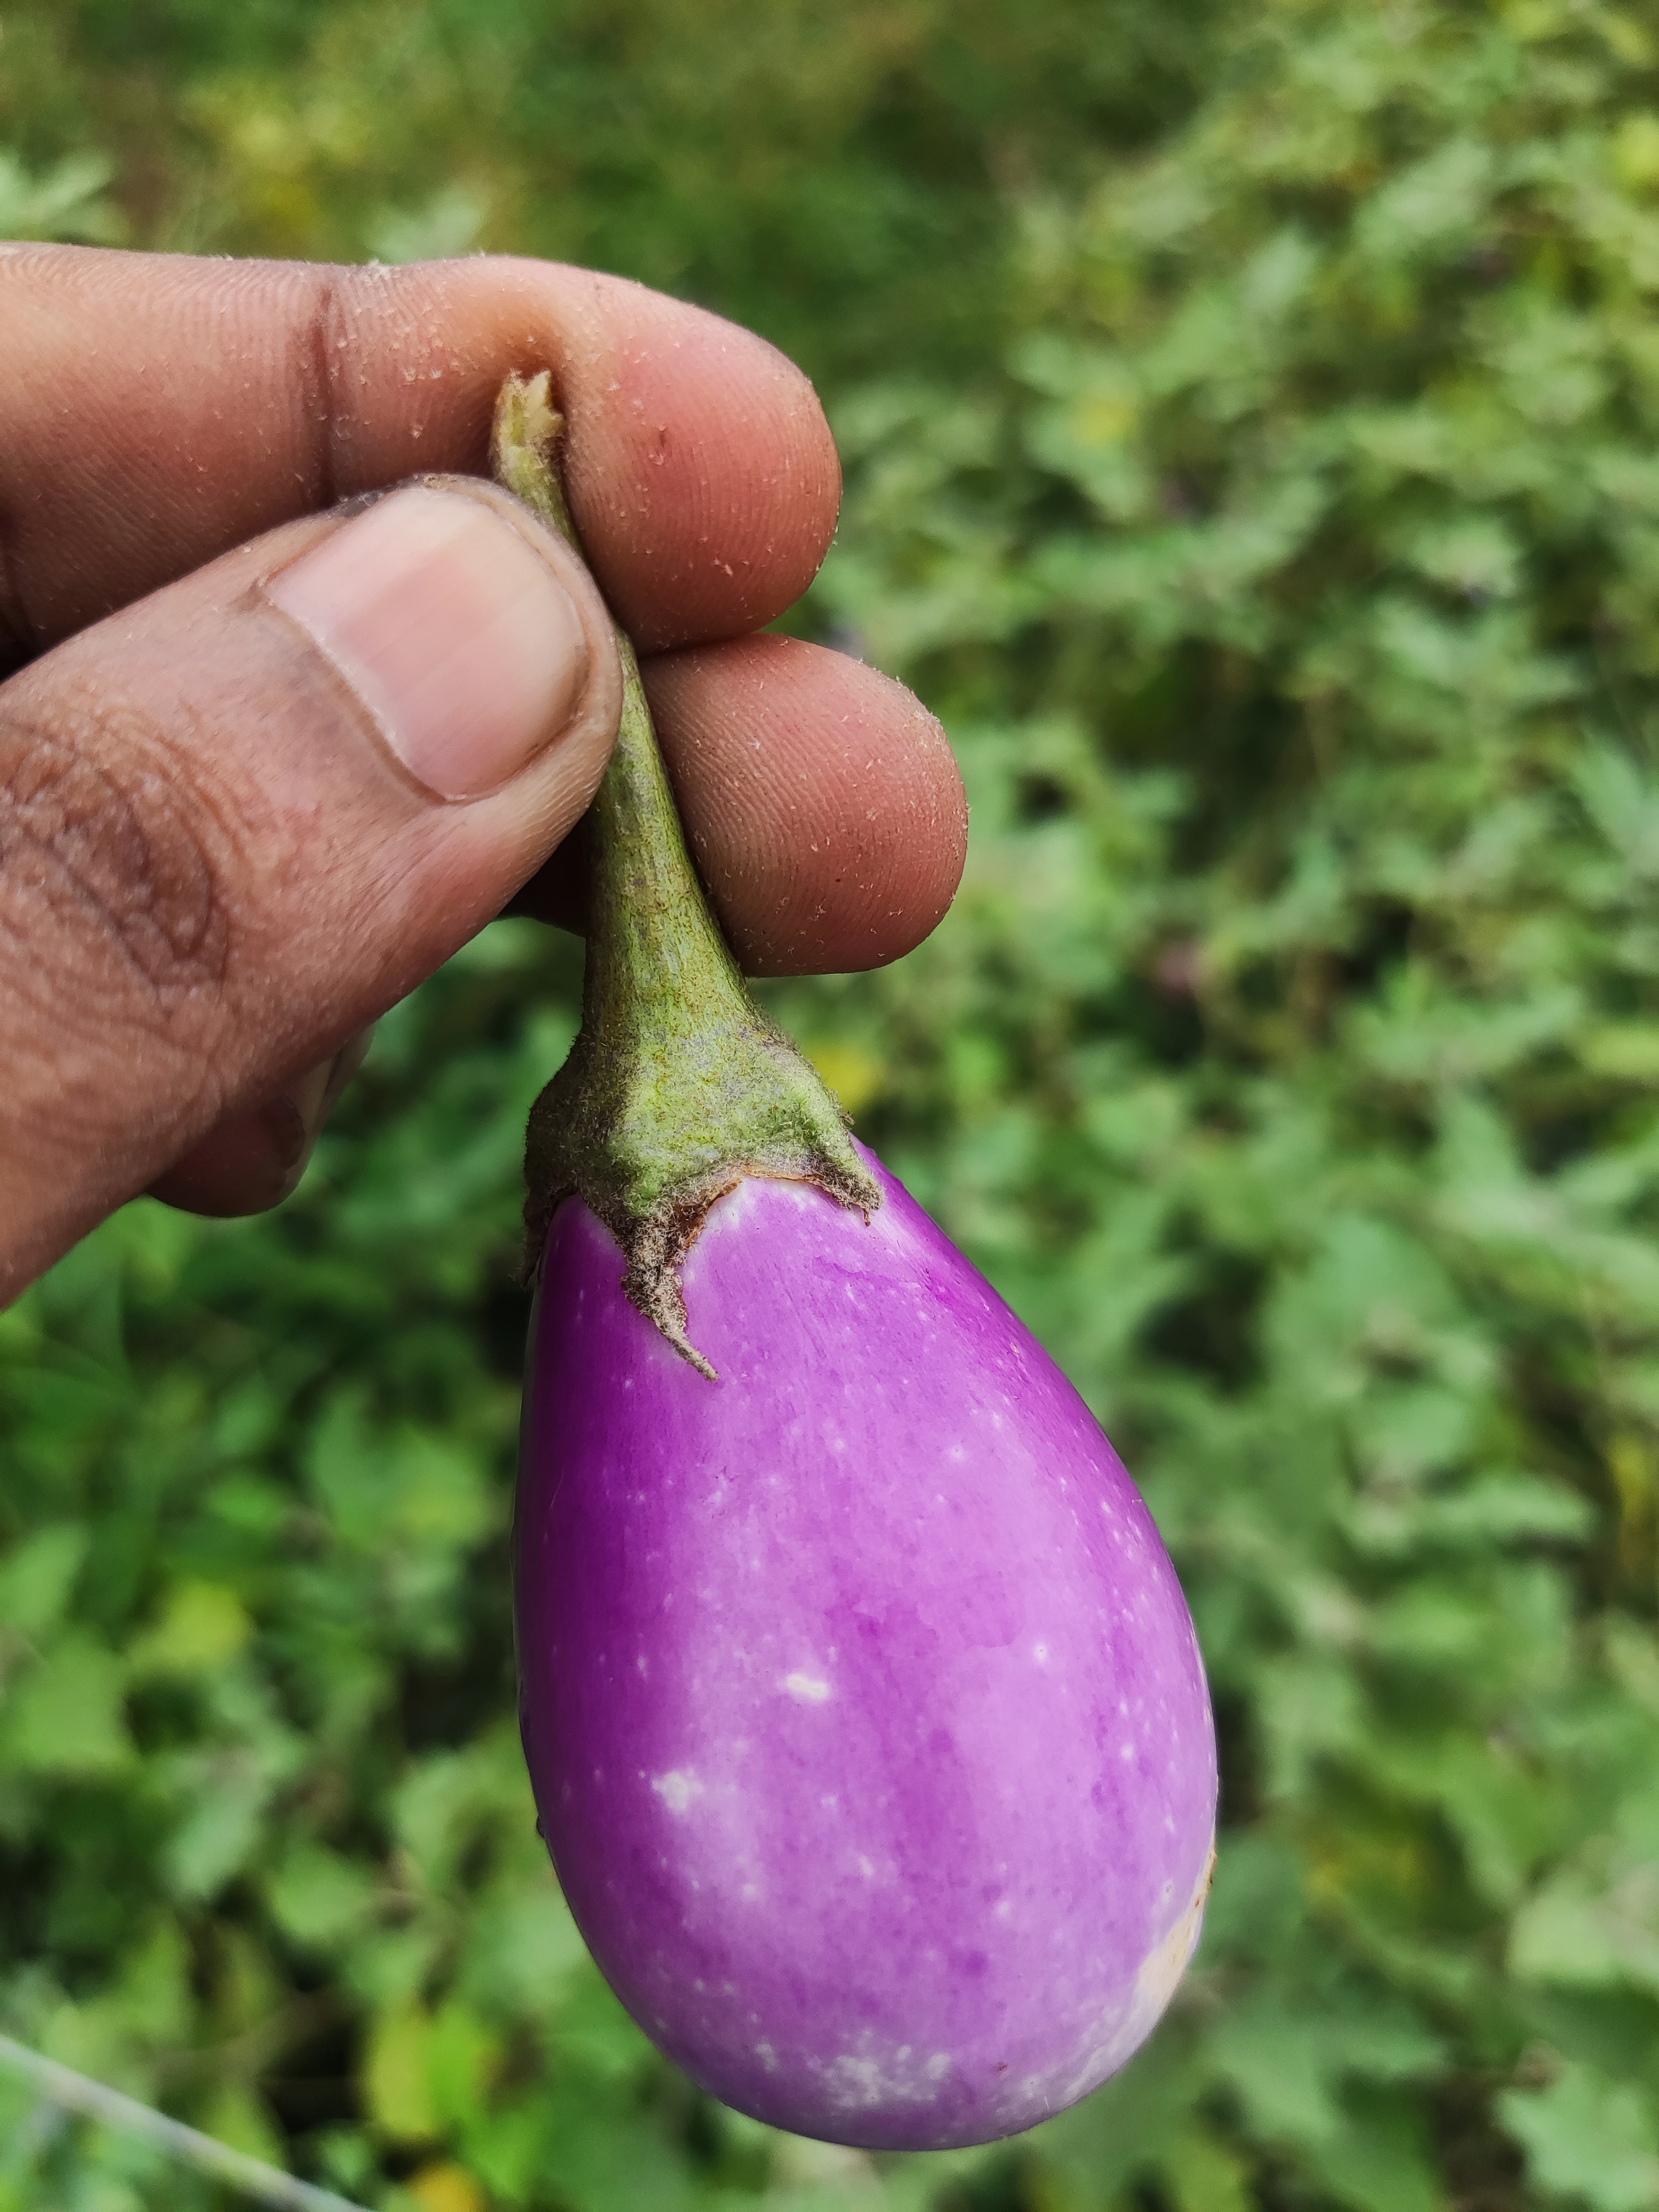
Label: Healty Brinjal